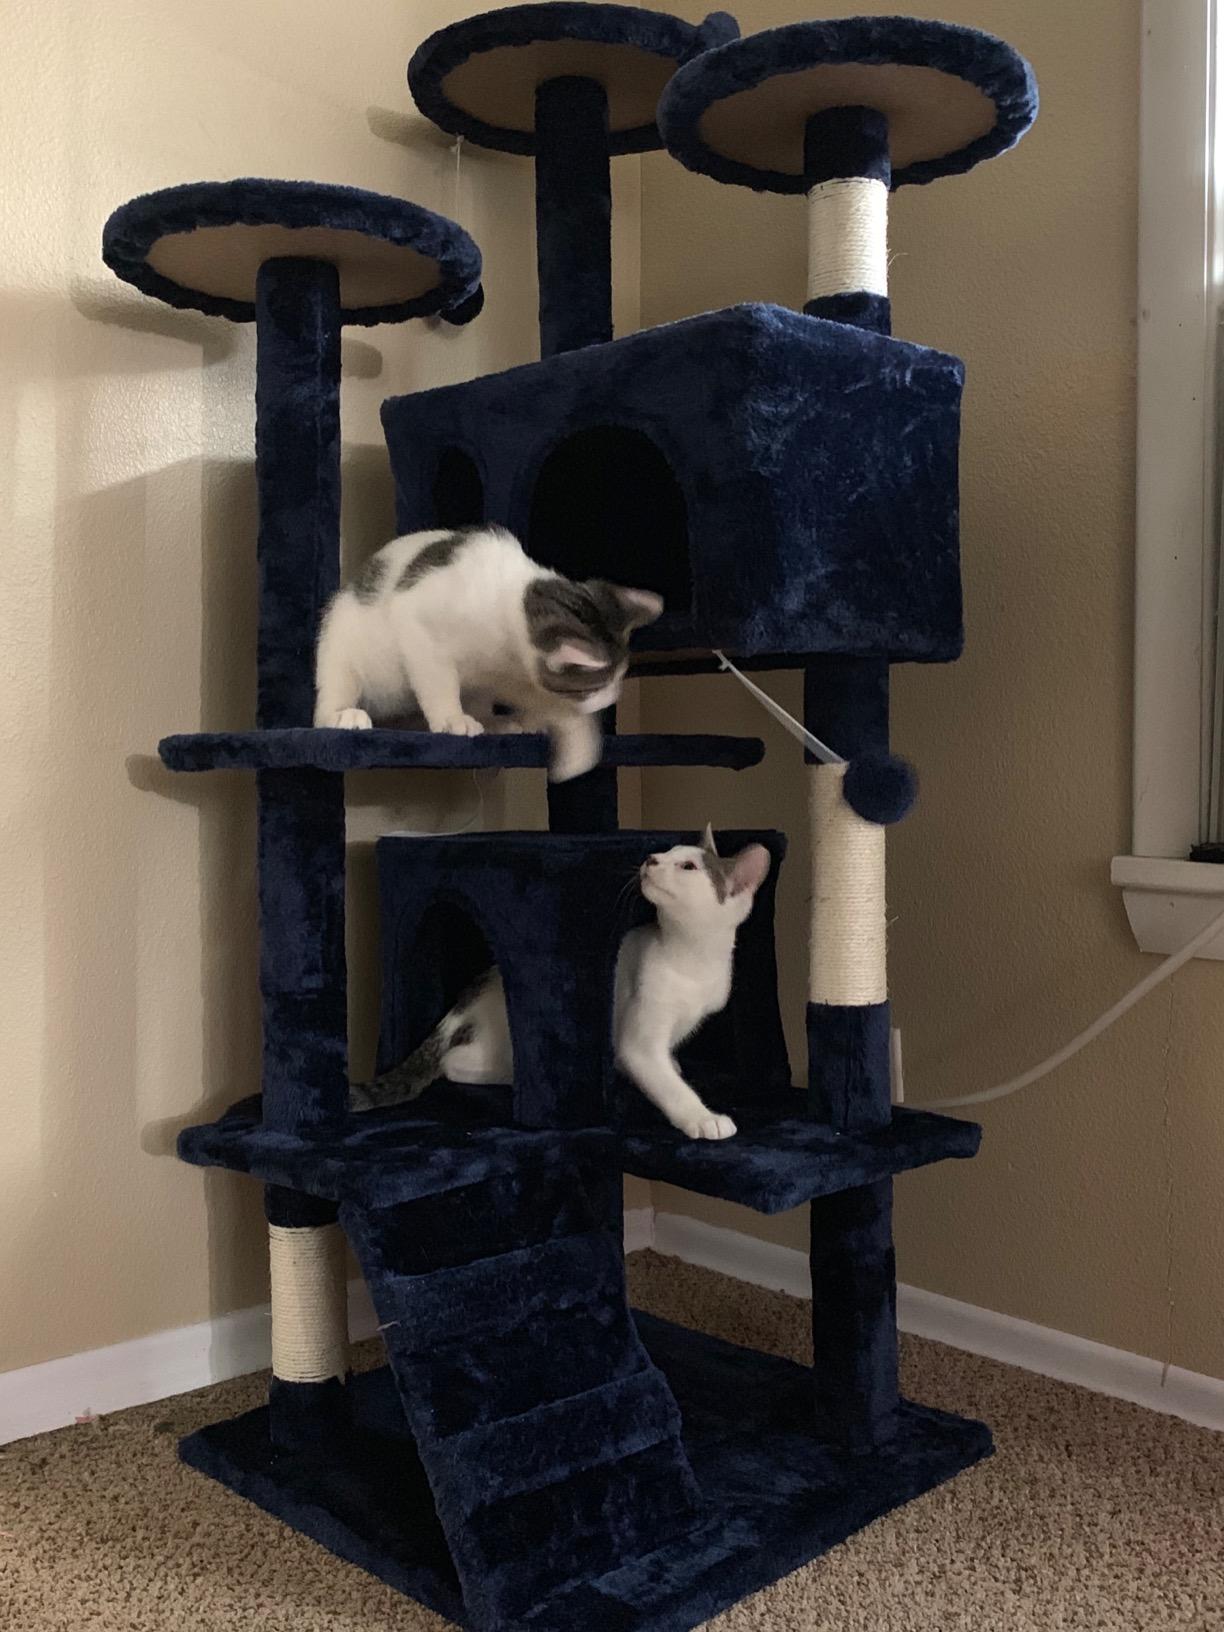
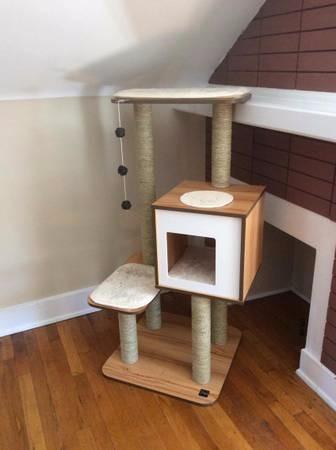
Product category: items_cat tree
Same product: no